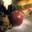
Label: apple